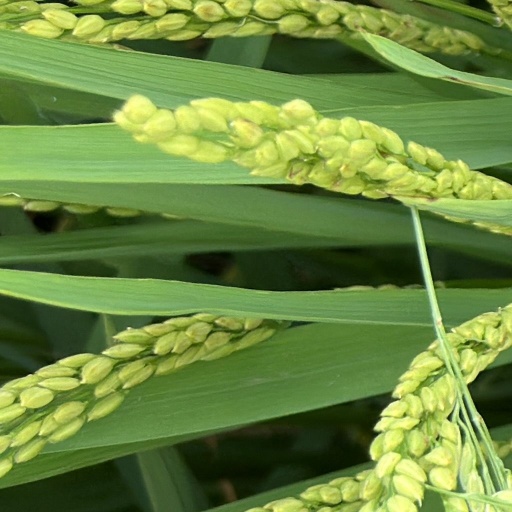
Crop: rice